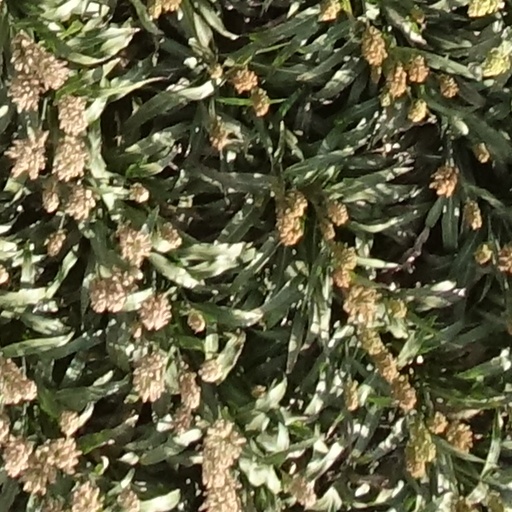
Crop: sorghum